Jiangmen East railway station

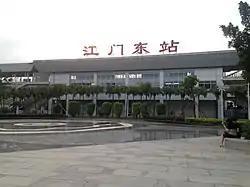
Jiangmen East Station in 2018

Jiangmen East railway station, formerly Jiangmen railway station, is an elevated station on the Guangzhou–Zhuhai intercity railway Jiangmen Spur Line.